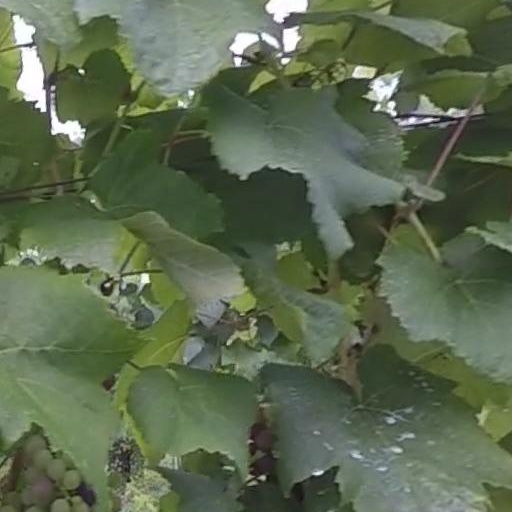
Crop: grape